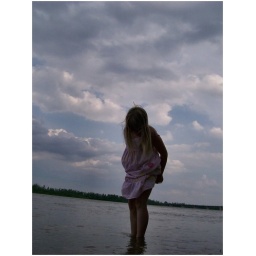
I can't believe they wanted to play in that dirty water *shudder*